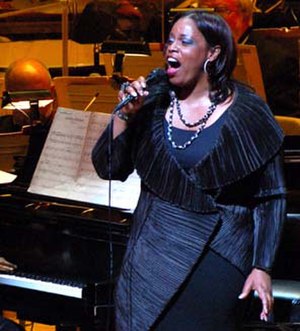
Dianne Reeves
(Se bemærkning)
Dianne Reeves er en amerikansk sangerinde. Reeves skabte sig op gennem 1980'erne et navn som en af sin generations allerstørste jazz-sangerinder. I starten af det nye årtusind fik hun slået sin status fast med syvtommersøm, da hun, som den eneste sanger nogensinde, tre år i træk blev belønnet med grammyer for tre forskellige albums. I år blev det så til en fjerde statuette, da hendes soundtrack til George Cloonnys ’Good Night, And Good Luck’ blev præmieret ved prisuddelingen i februar.